Air California

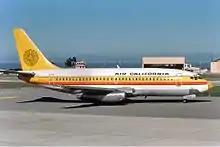
Air California 737-200 in 1980

Since its parent company was mired in bankruptcy, it was timely that Air California's fortunes took a turn for the better, becoming solidly profitable from 1973 onward. In this, Air California was helped not only by the CPUC, but also by its duopoly at Orange County Airport. From 1967 until late 1980, the only two carriers at Orange County were Air California and Bonanza Air Lines (and Bonanza's successors, Air West in 1968 and Hughes Airwest in 1970). This was driven by lack of facilities. It's hard to overstate how important this was: in the mid-1970s, Air California relied on Orange County Airport for up to 75% of its passengers. In 1979, the FAA determined that this was, unsurprisingly, discriminatory, leading to the airport opening to other airlines.